Beverly J. Davenport

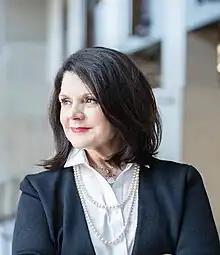
Davenport in 2023

Beverly Davenport is an American academic. She served as the 8th chancellor of the University of Tennessee, Knoxville, from February 2017 to May 2018, before being dismissed for "unsatisfactory performance". She previously served as provost of the University of Cincinnati from 2013 to 2016.